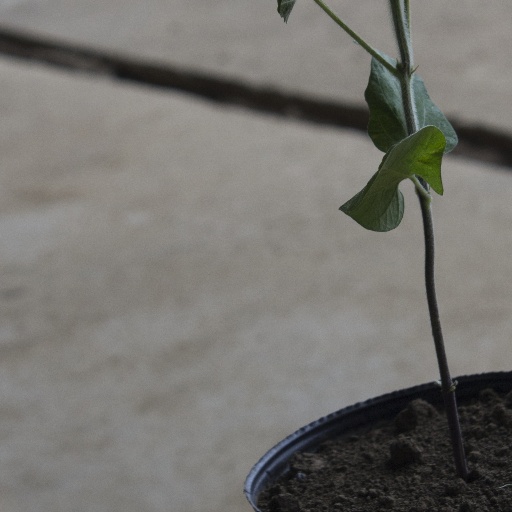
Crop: soybean